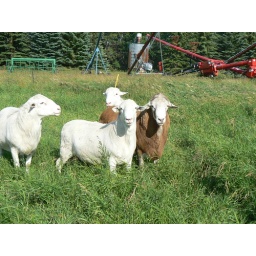
Red Ram with white yearling son beside